Bradford Industrial Museum

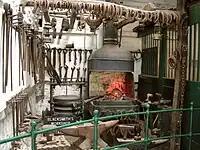
Blacksmith's workshop display

The mill's first owner, John Moore, lived at Moorside House with his family until 1887, followed by the later owners of Moorside Mills. The house interior is now a museum display, furnished as if the 19th century mill-owners were still living there. Gaythorne Row is a row of Victorian back-to-backs. It was rebuilt here in 1986 and is now furnished as for mill workers of the 1870s, 1940s, and 1970s.